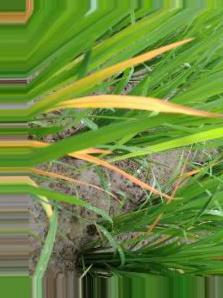
Nhãn: Tungro virus